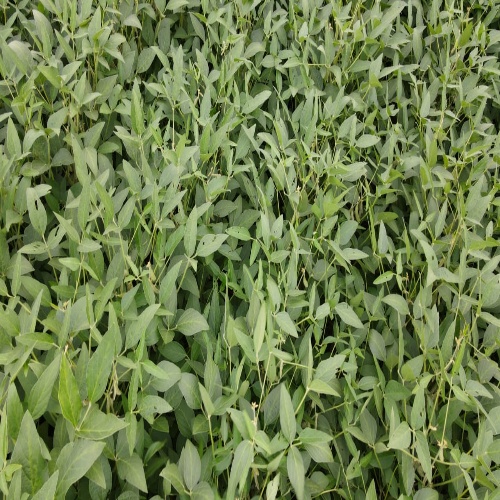
Label: Diabrotica_speciosa